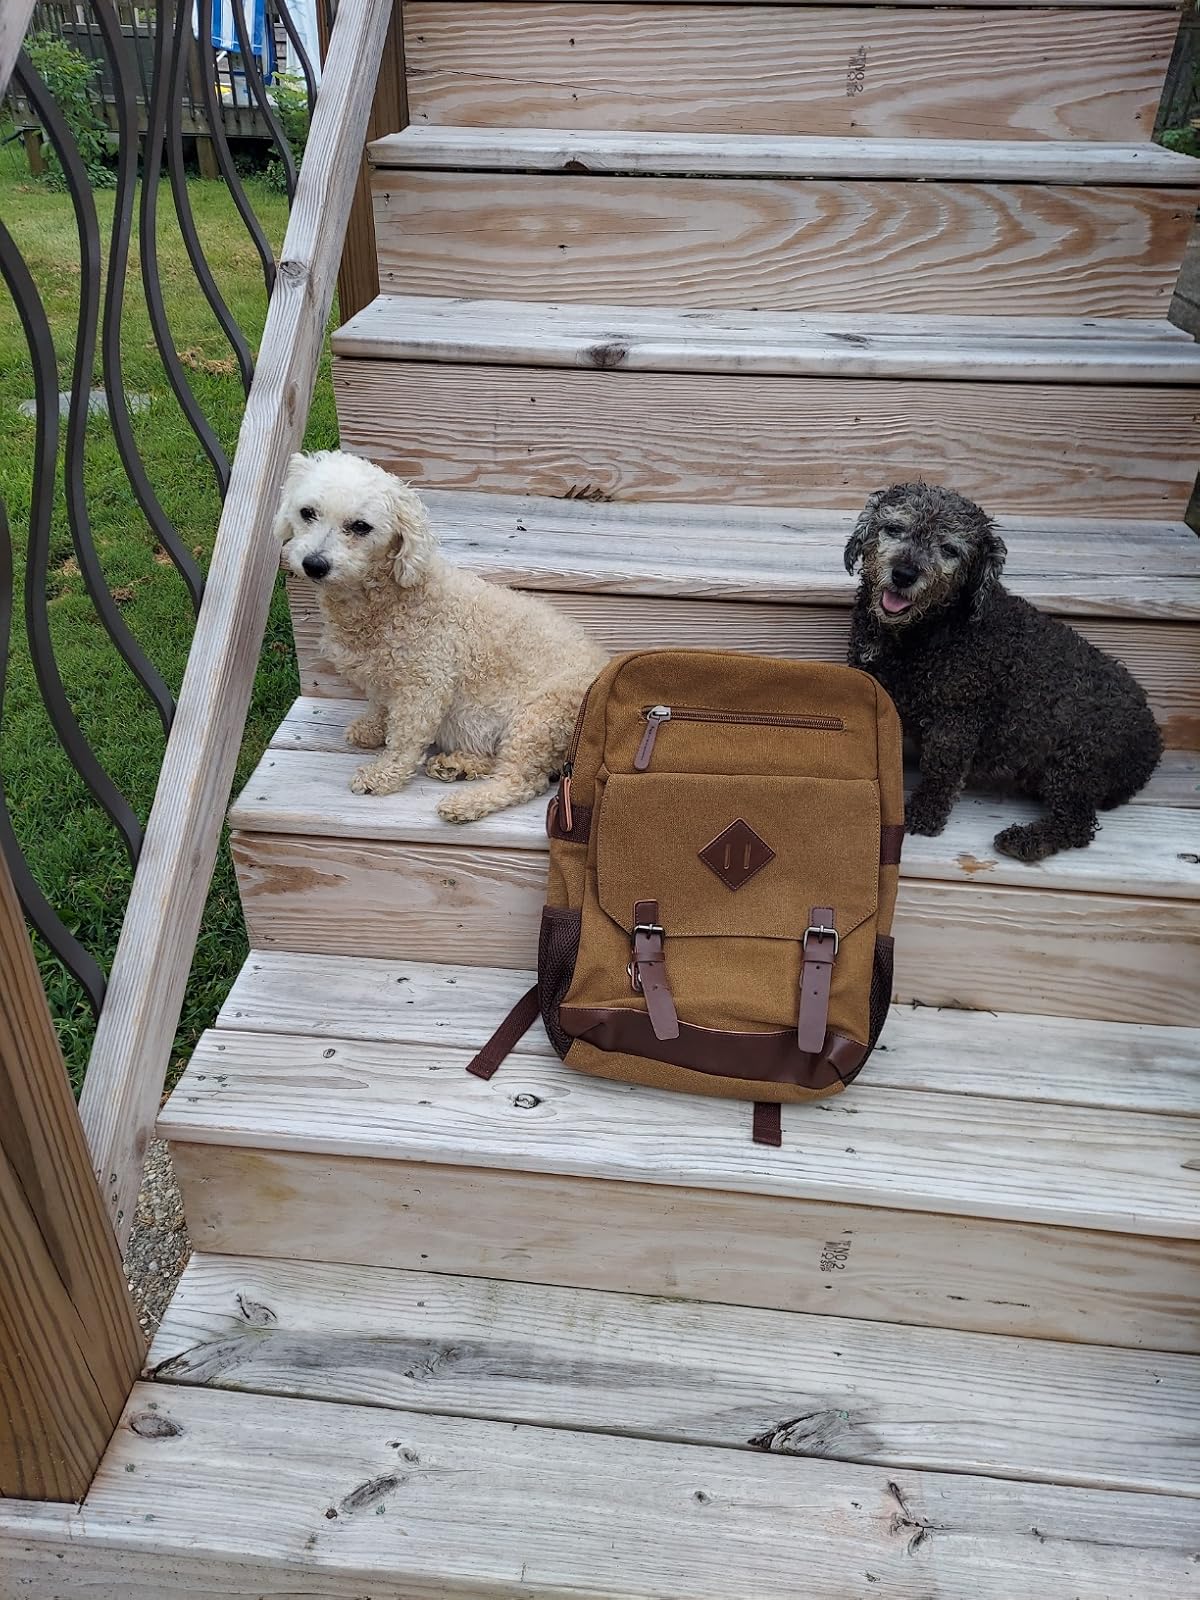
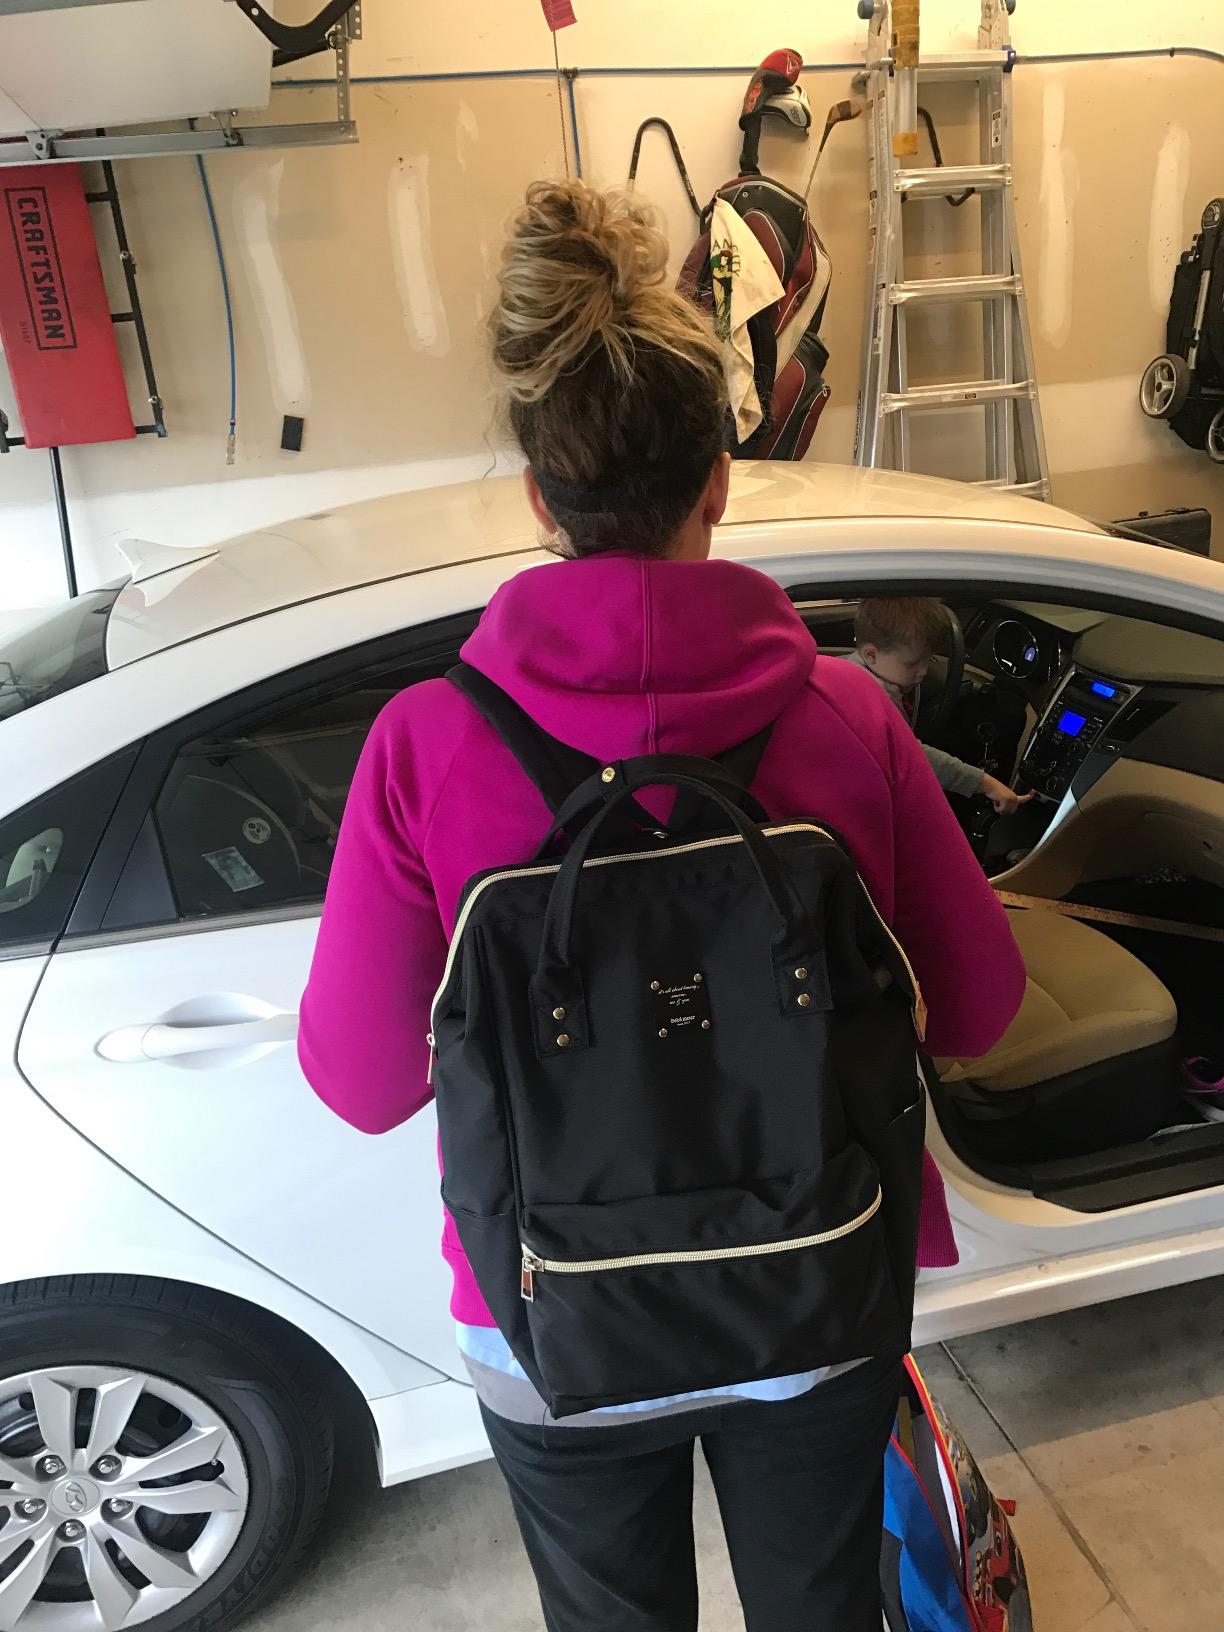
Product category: bag
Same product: no